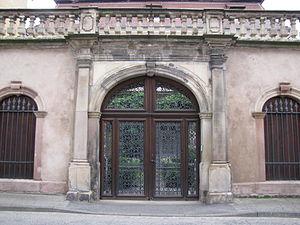
Ce tableau présente la liste de tous les monuments historiques de Sélestat, classés ou inscrits.
L'hôtel de Chanlas est un monument historique situé à Sélestat, dans le département français du Bas-Rhin.